Discriminant Book

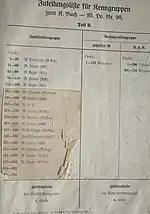
Early copy of the Zuteilungsliste. Notice how additional Naval Enigma ciphers have been added at a later date.

The Kenngruppenbuch consisted of two main parts. The first half consisted of the Column List (German:Spaltenliste) which consisted of all 17,576 of trigrams (Kenngruppen), divided into 733 numbered columns of 24 trigrams displayed in random order. The second half consists of the group list (German:Gruppenlist) where the trigrams are sorted in alphabetical order. After each trigram are 2 numbers, the first giving the number of the column in the Spaltenliste in which the trigram occurs, the second giving the position of the trigram in the column. The table pointer, or table selection chart (German:Tauschtafelplan) told the operator which column of a given table was used to select the required trigrams. By means of the Assignation list (German:Zuteilungsliste) told the radio man which table he should use for a particular cipher net. Large keys would be given several blocks of columns, small keys as few as 10.